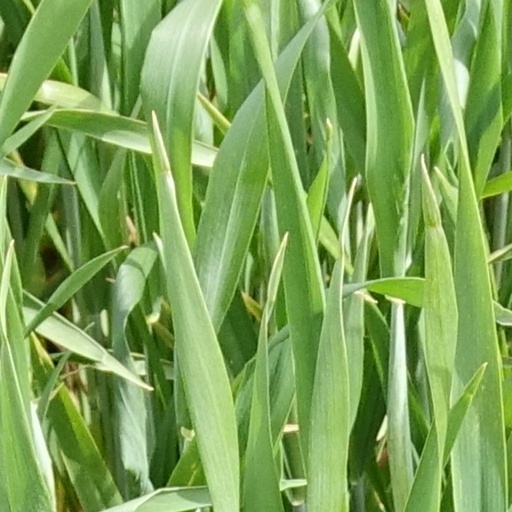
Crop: wheat